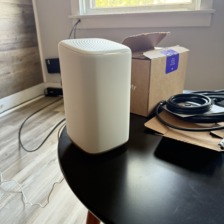
Label: no_baby_yoda